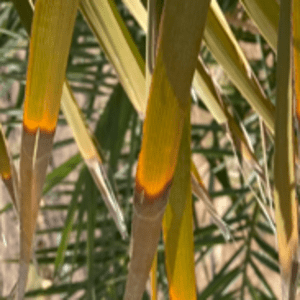
Label: Potassium Deficiency